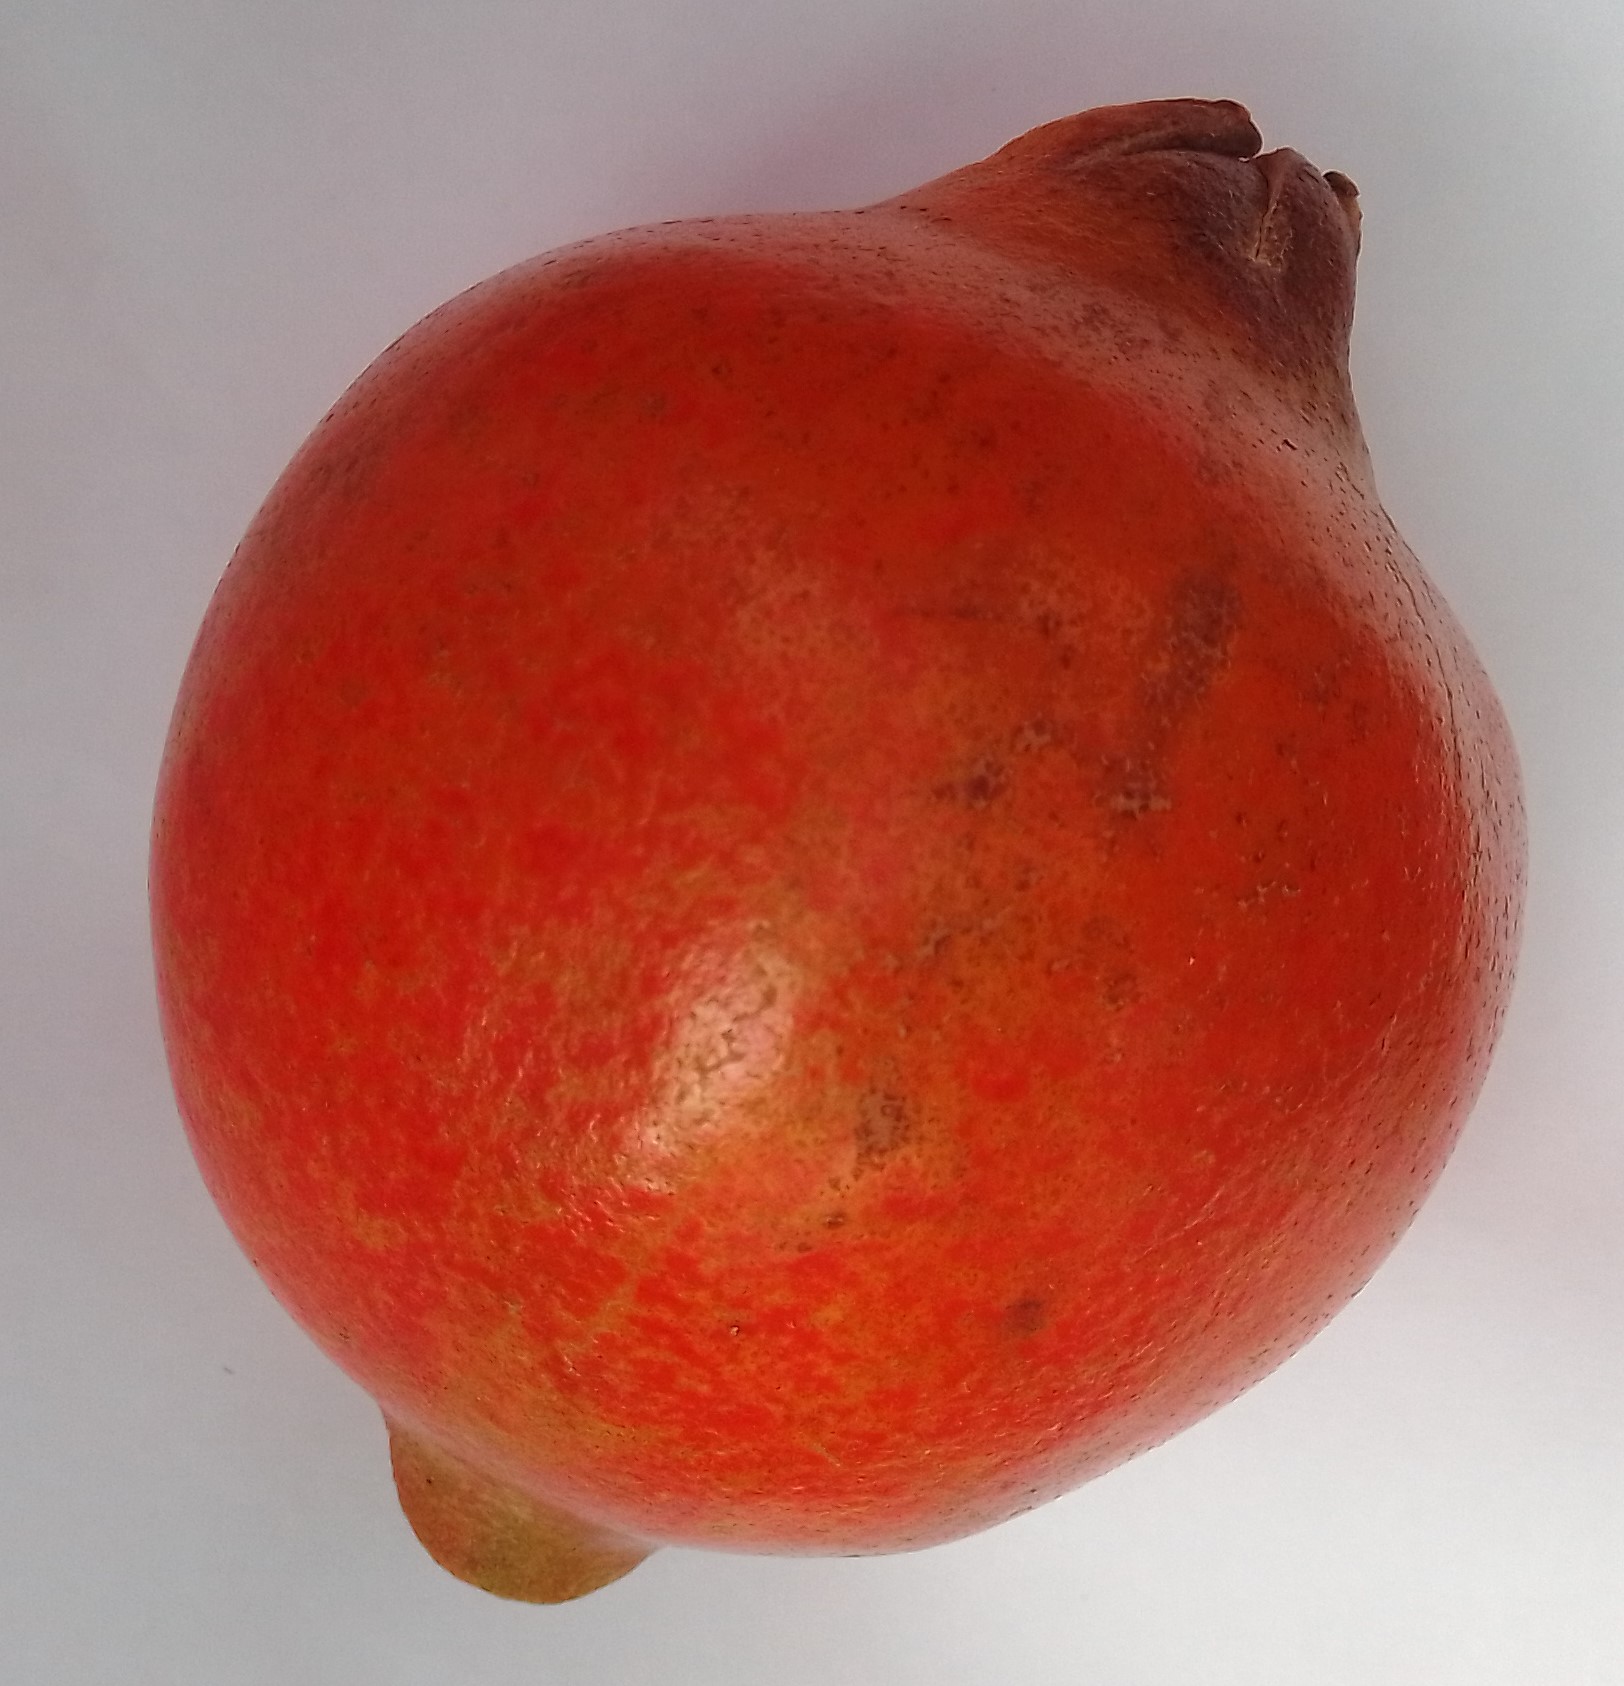
Fruit: pomegranate
Condition: fresh